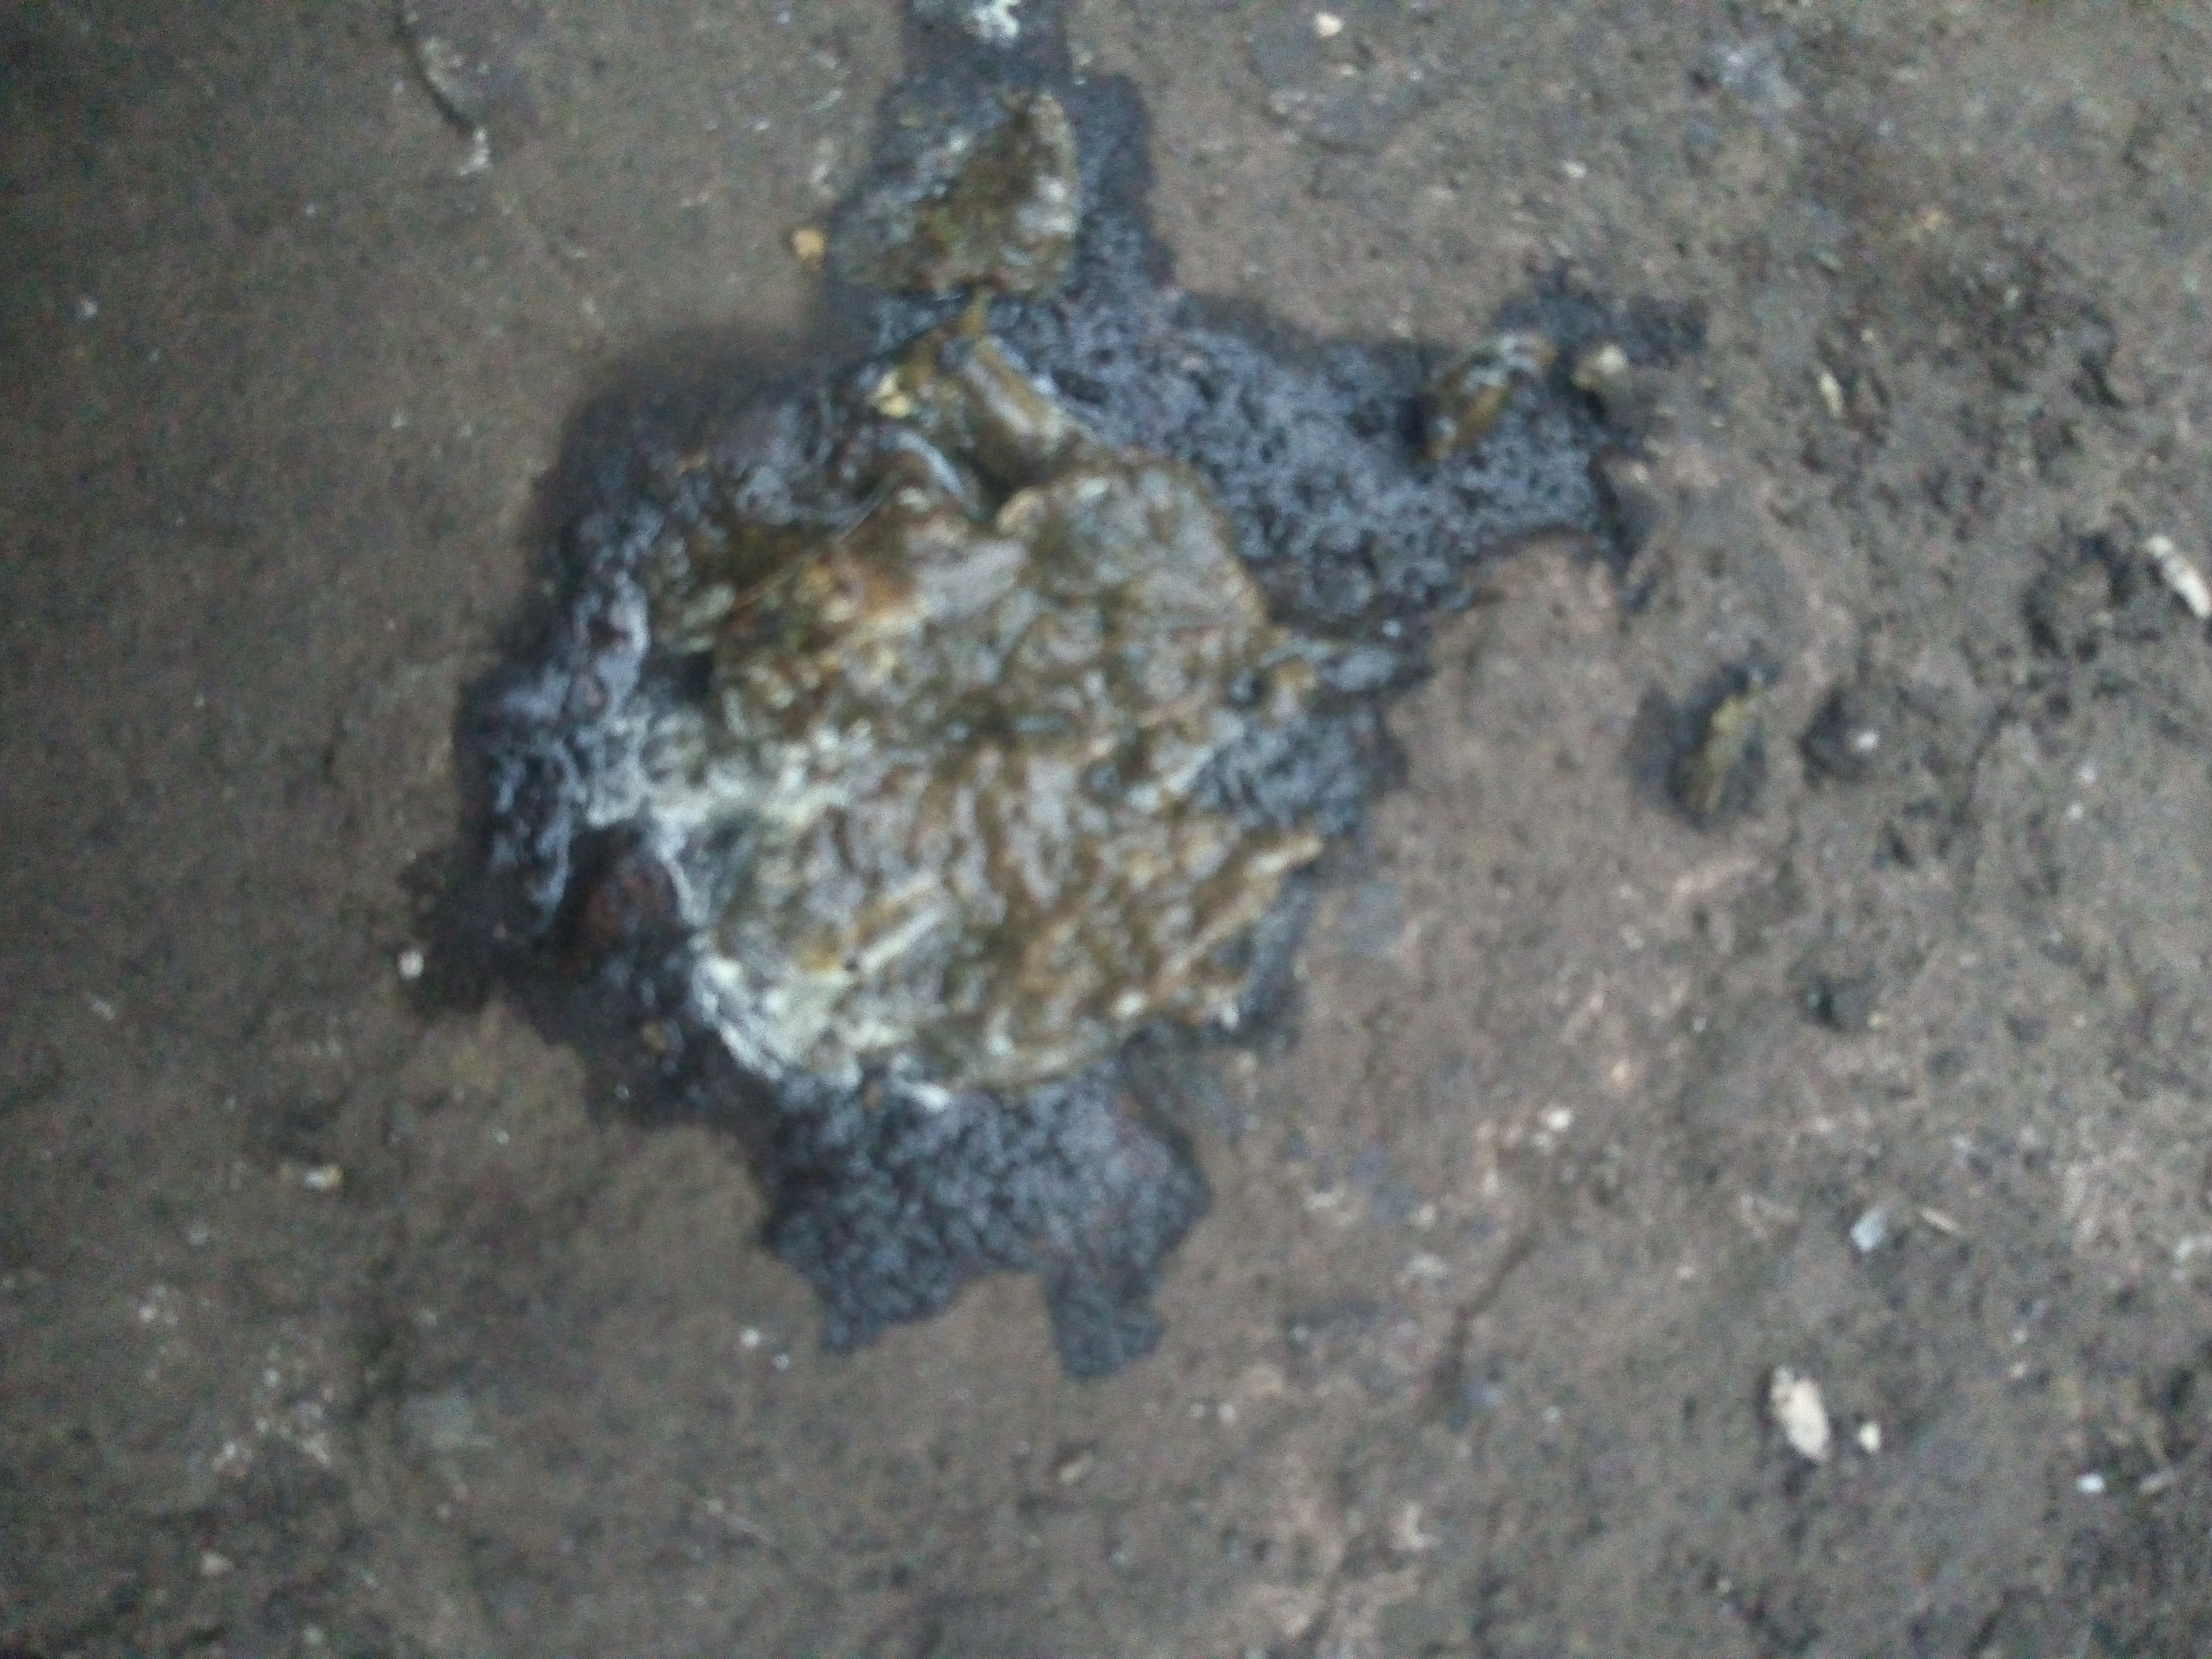
PCR-confirmed diagnosis: Healthy